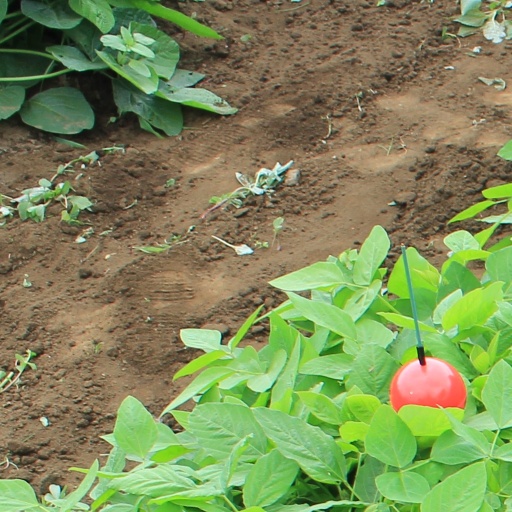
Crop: soybean